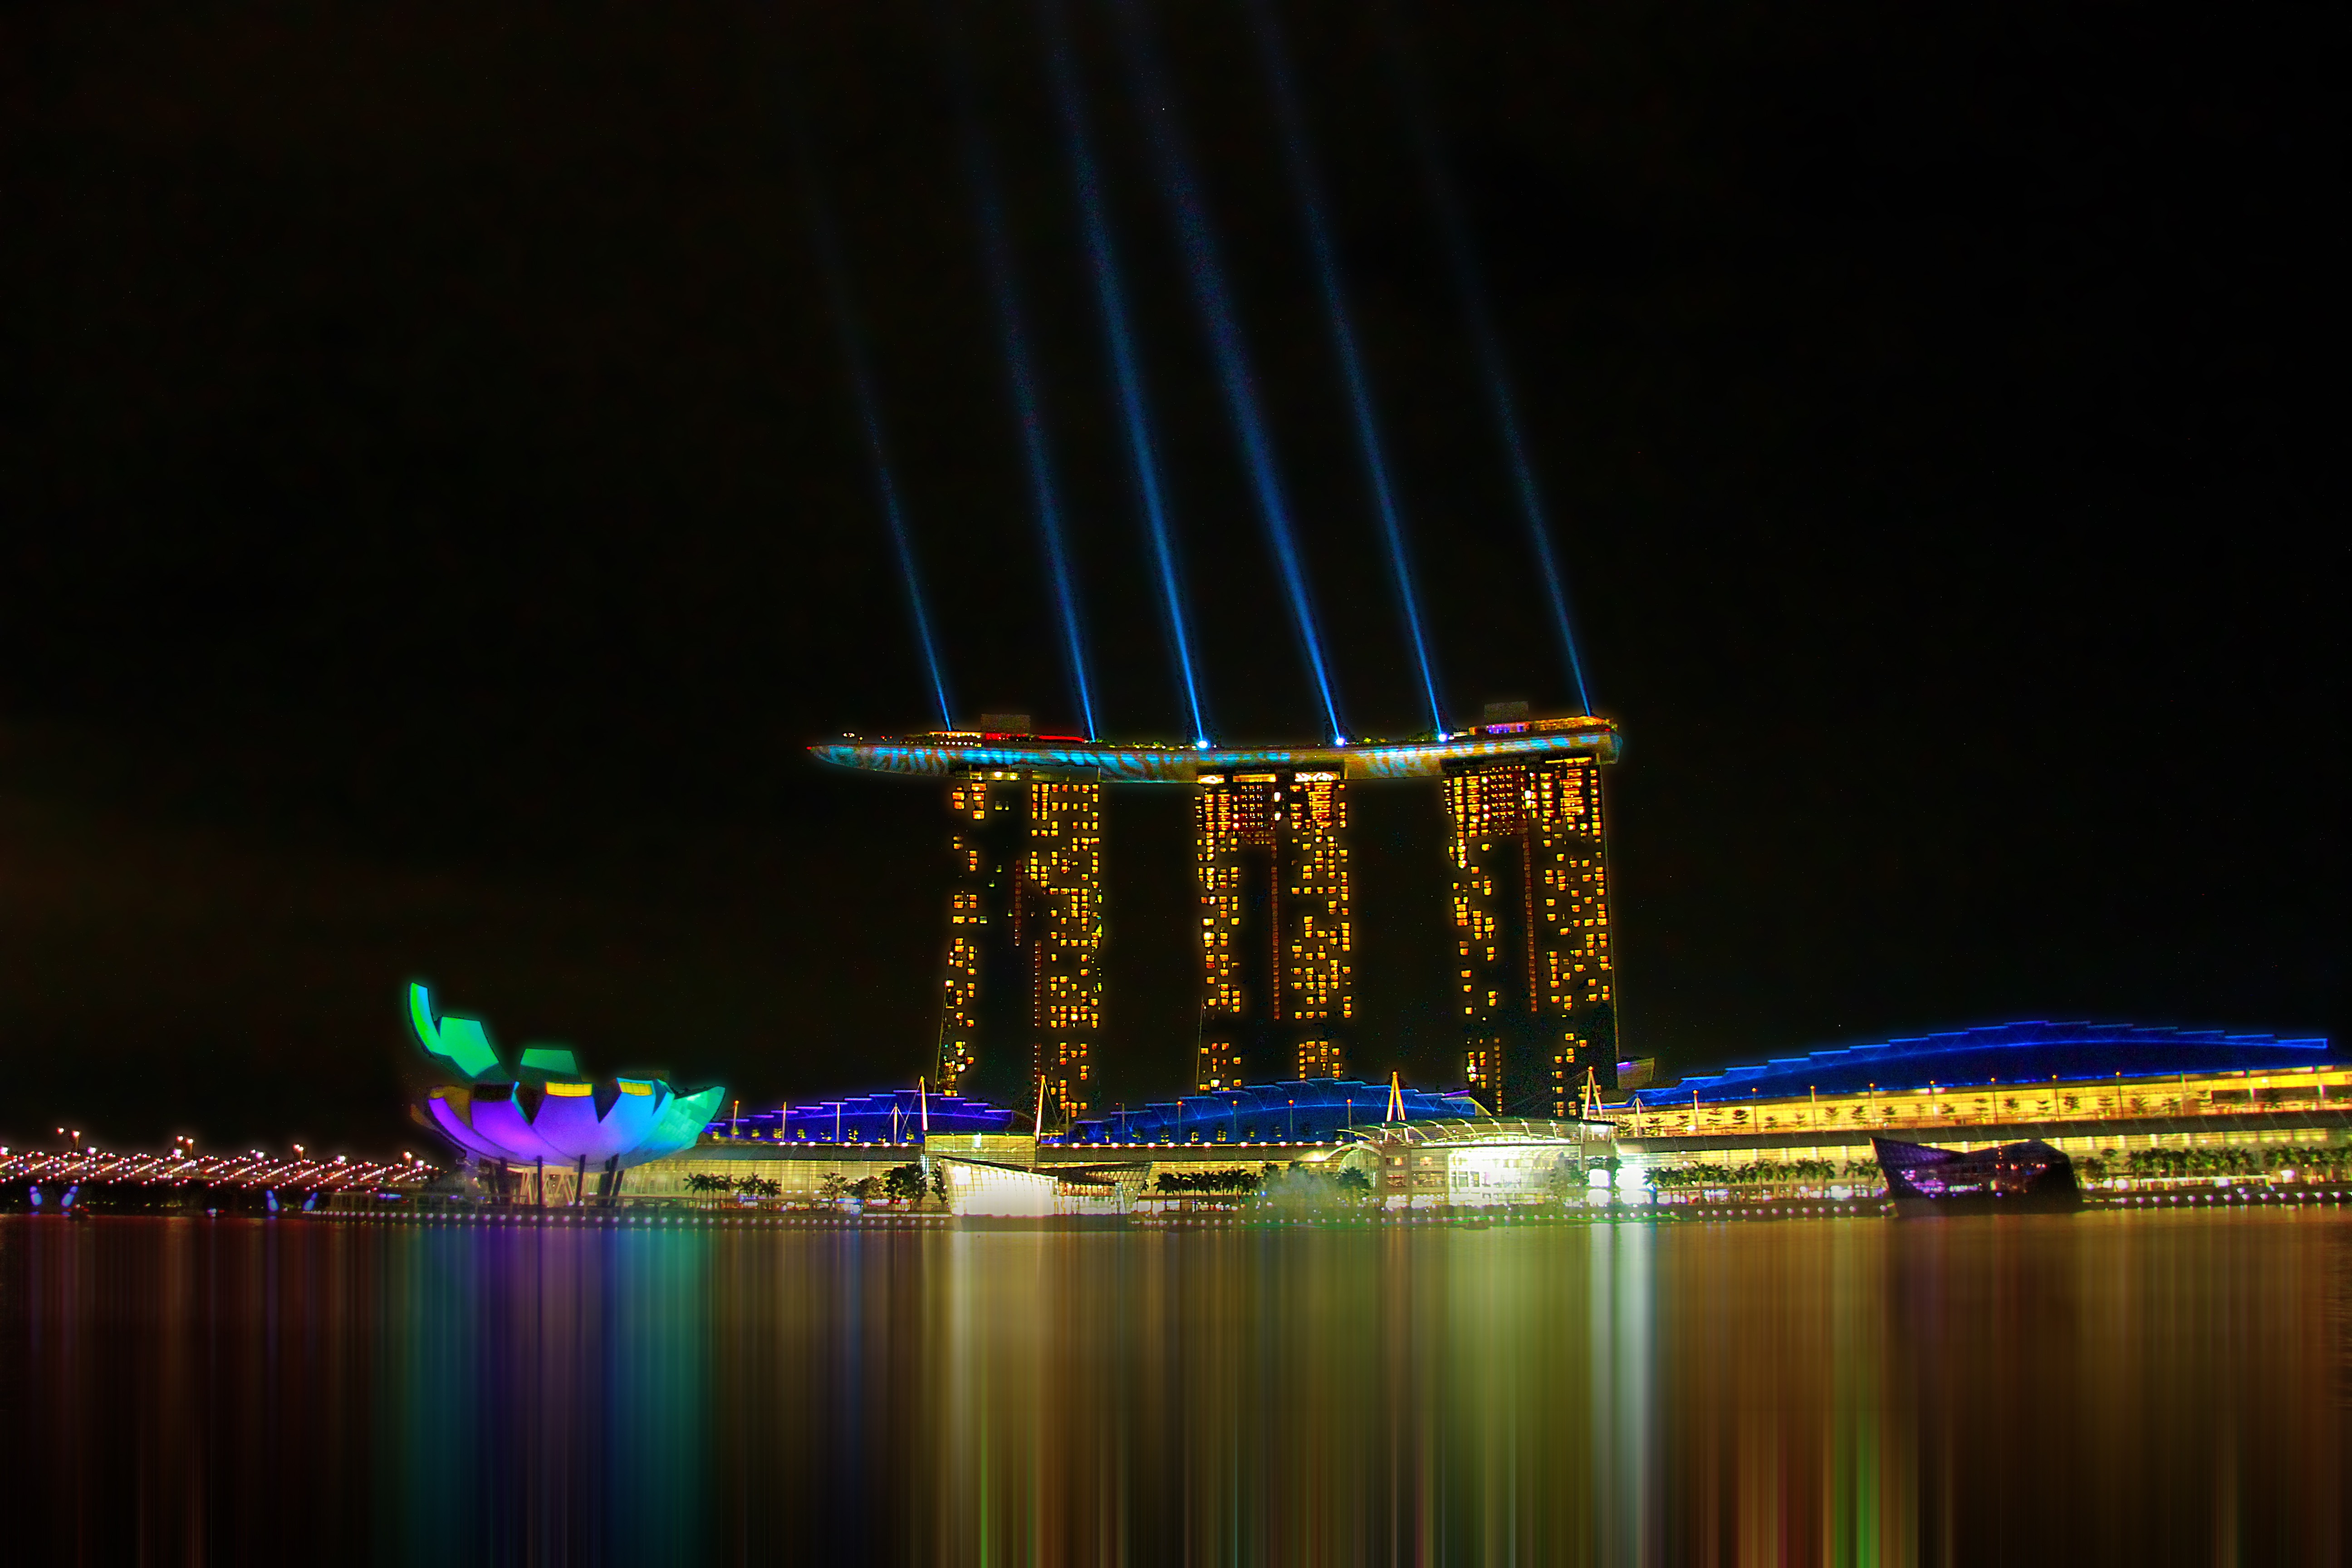
light, skyline, night, city, skyscraper, cityscape, seaside, reflection, asia, lighting, stadium, long exposure, singapore